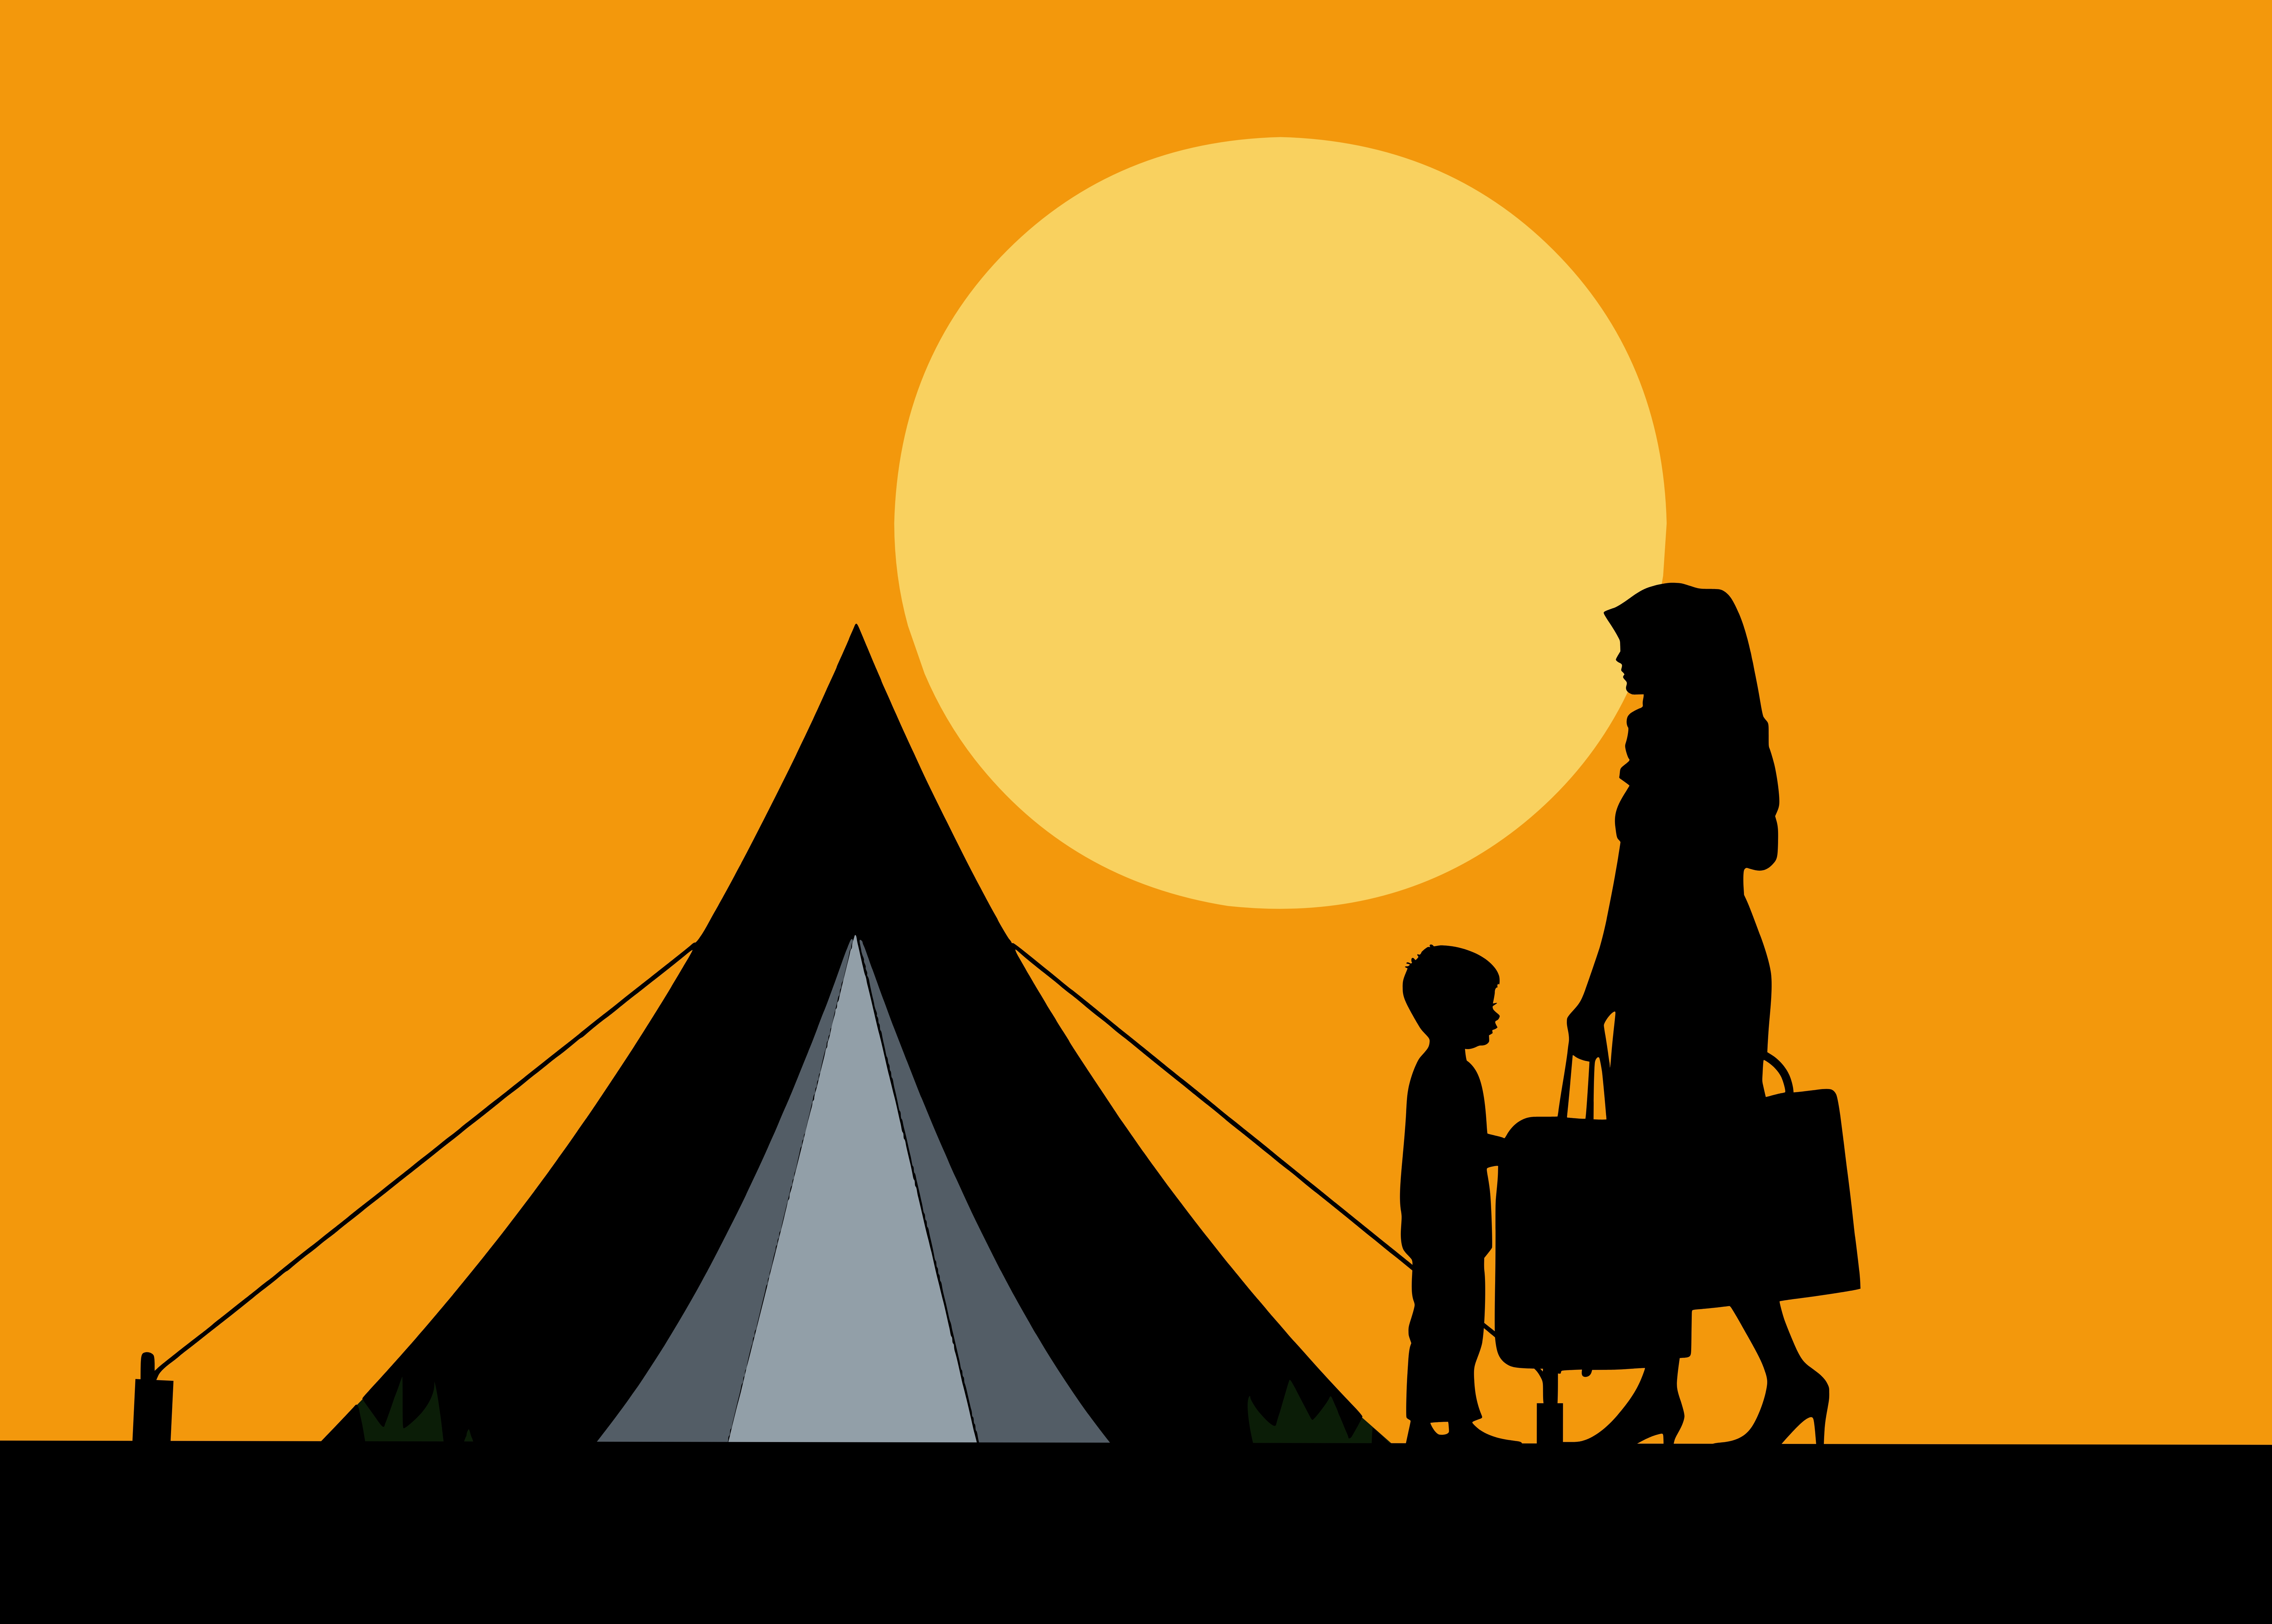
refugee, silhouette, tent, camp, poor, shelter, homeless, people, war, civil, poverty, woman, border, help, sack, suitcase, escape, crisis, migration, immigrant, suffering, family, People in nature, world, gesture, happy, font, Tints and shades, triangle, illustration, graphics, fun, event, art, conversation, slope, sharing, horizon, shadow, backlighting, circle, graphic design, heat, travel, drawing, landscape, collaboration, symmetry